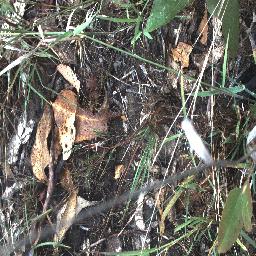
Label: negative